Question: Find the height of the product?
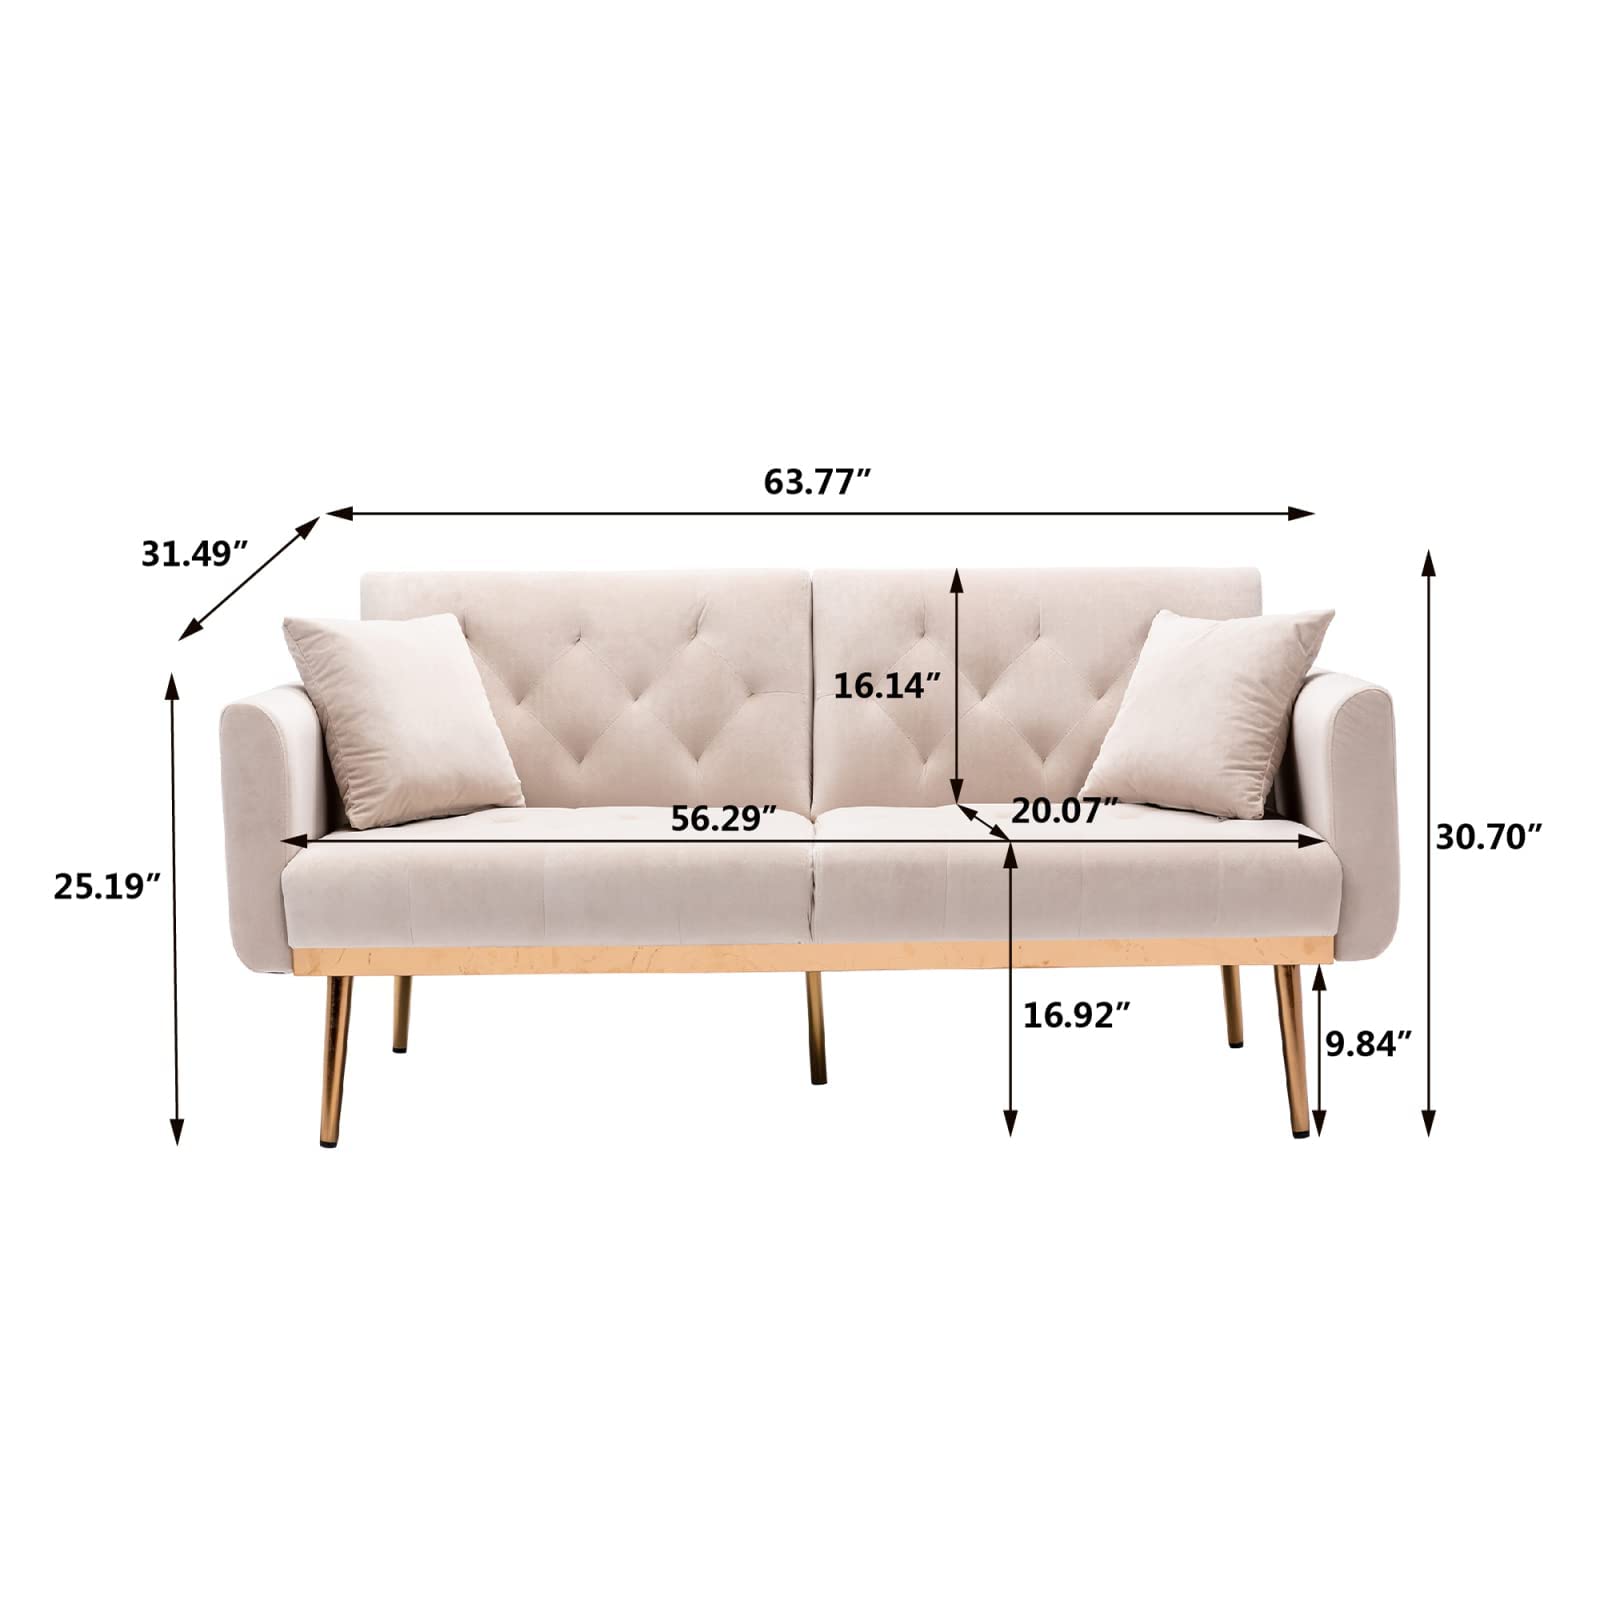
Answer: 30.7 inch